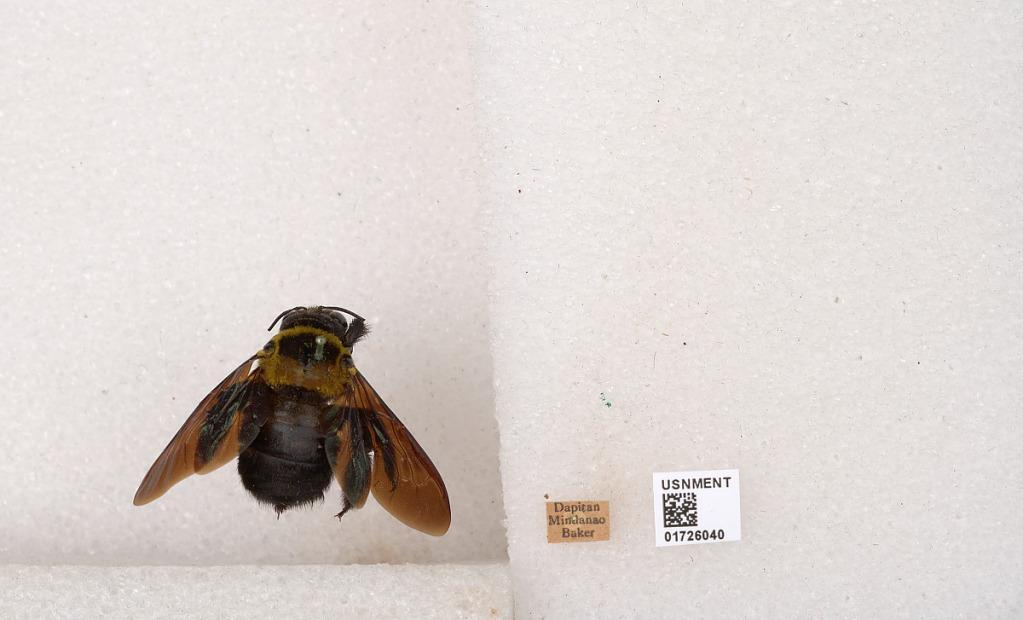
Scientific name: Xylocopa (Koptortosoma) ghilianii Gribodo
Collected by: Baker
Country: Philippines
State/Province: Zamboanga Peninsula
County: Zamboanga del Norte
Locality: Dapitan, Mindanao